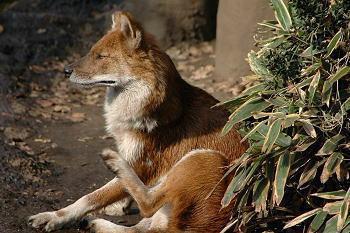
dhole